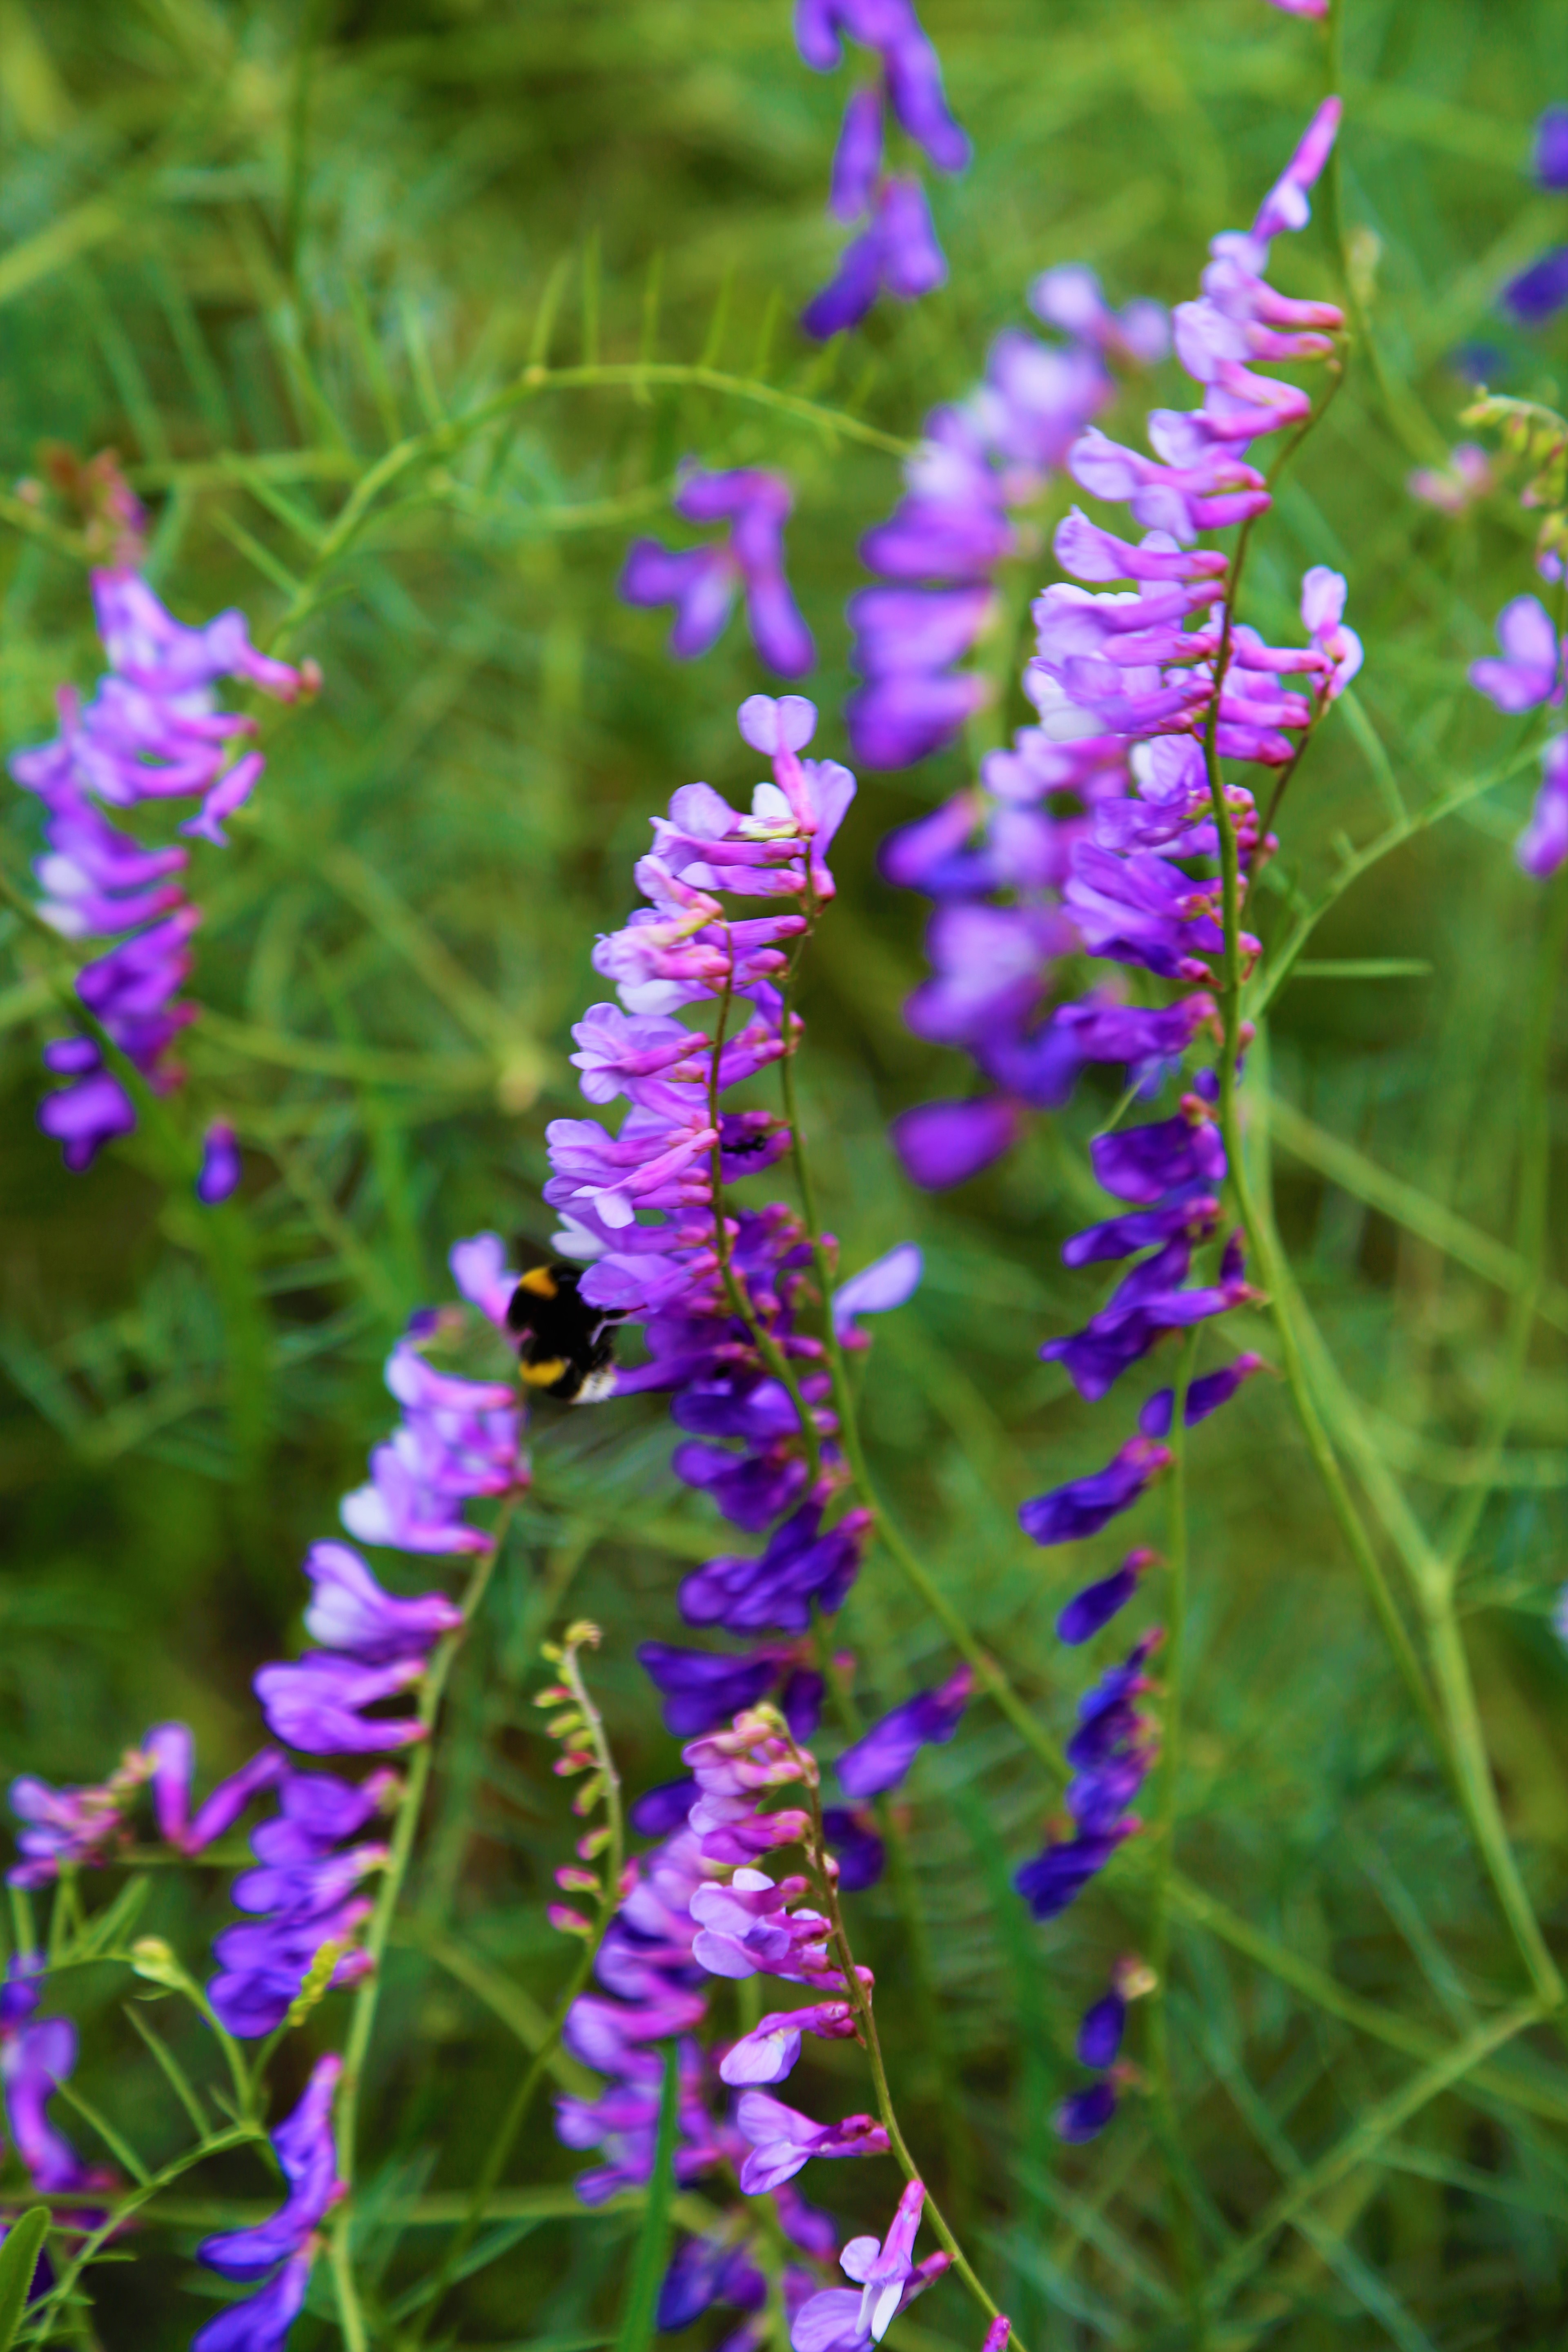
flower, spring, nature, purple, colorful, beautiful, green, herbs, leaf, flowering plant, plant, lavender, terrestrial plant, hyssopus, digitalis, loosestrife and pomegranate family, wildflower, lupin, purple loosestrife, vascular plant, annual plant, herb, delphinium, common sage, broomrape, Germanders, groundcover, plant stem, verbena family, sage, perennial plant